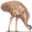
Label: bird